Space Encounters

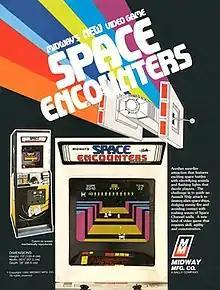
Arcade flyer

Space Encounters is an arcade video game released by Bally Midway in 1980. The game recreates the trench flying scene from "Star Wars" but with the player in a TIE fighter. The player's ship shoots at waves of enemies flying down from the top. The moving background graphics provide the illusion of an isometric 3D view, but the action is in 2D and plays like a fixed shooter.